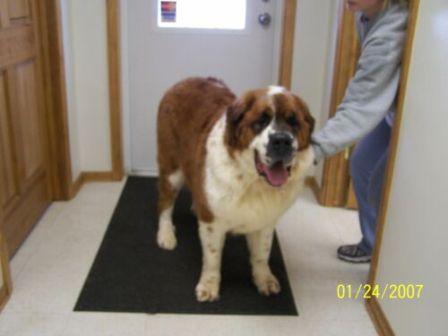
Saint_Bernard